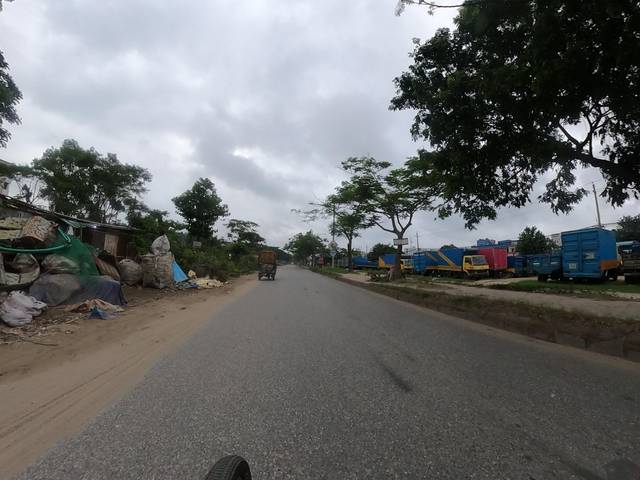
Region: Bangladesh
Coordinates: 23.875, 90.373